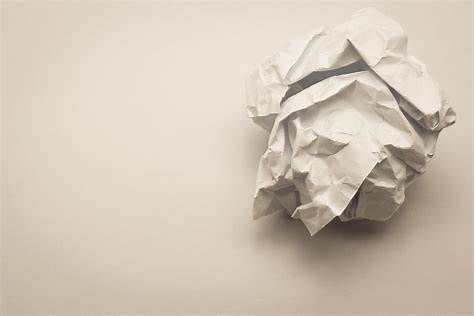
Waste category: paper